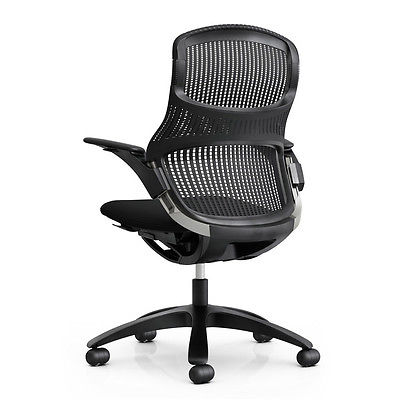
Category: chair